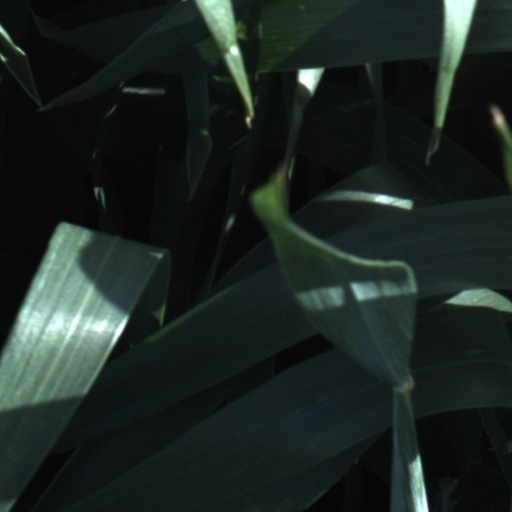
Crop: wheat